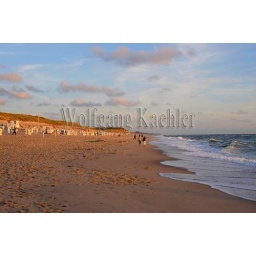
Germany, schleswig holstein, north sea, north frisian islands, sylt island, weststrand near list, beach with beach chairs in evening light